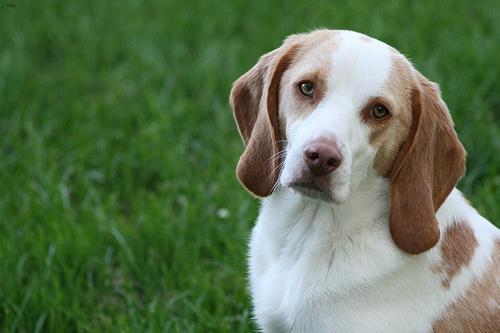
beagle